Grandma's Marathon

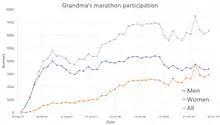
Finishers by year, total and men and women

Scott Keenan, a member of the North Shore Striders running group, had the idea to start a marathon from Two Harbors to Duluth but was turned down by local banks and businesses in 1976. The newly opened Grandma's Restaurant was the only local business that would sponsor the then-fledgling event, providing $600 out of a race budget between $600 and $1200. The registration fee for the first running of the event was $3, with a $4 late registration fee. In 1986, Grandma's Saloon and Deli announced it could no longer afford to provide Grandma's Marathon the budget it deserved. It contributed $55,000, but the race had an estimated budget of $250,000 that year.